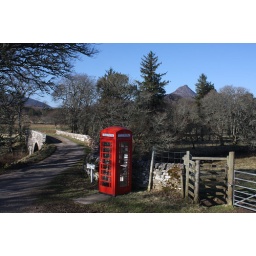
Red telephone box still in use at Braemore lodge, Caithness.